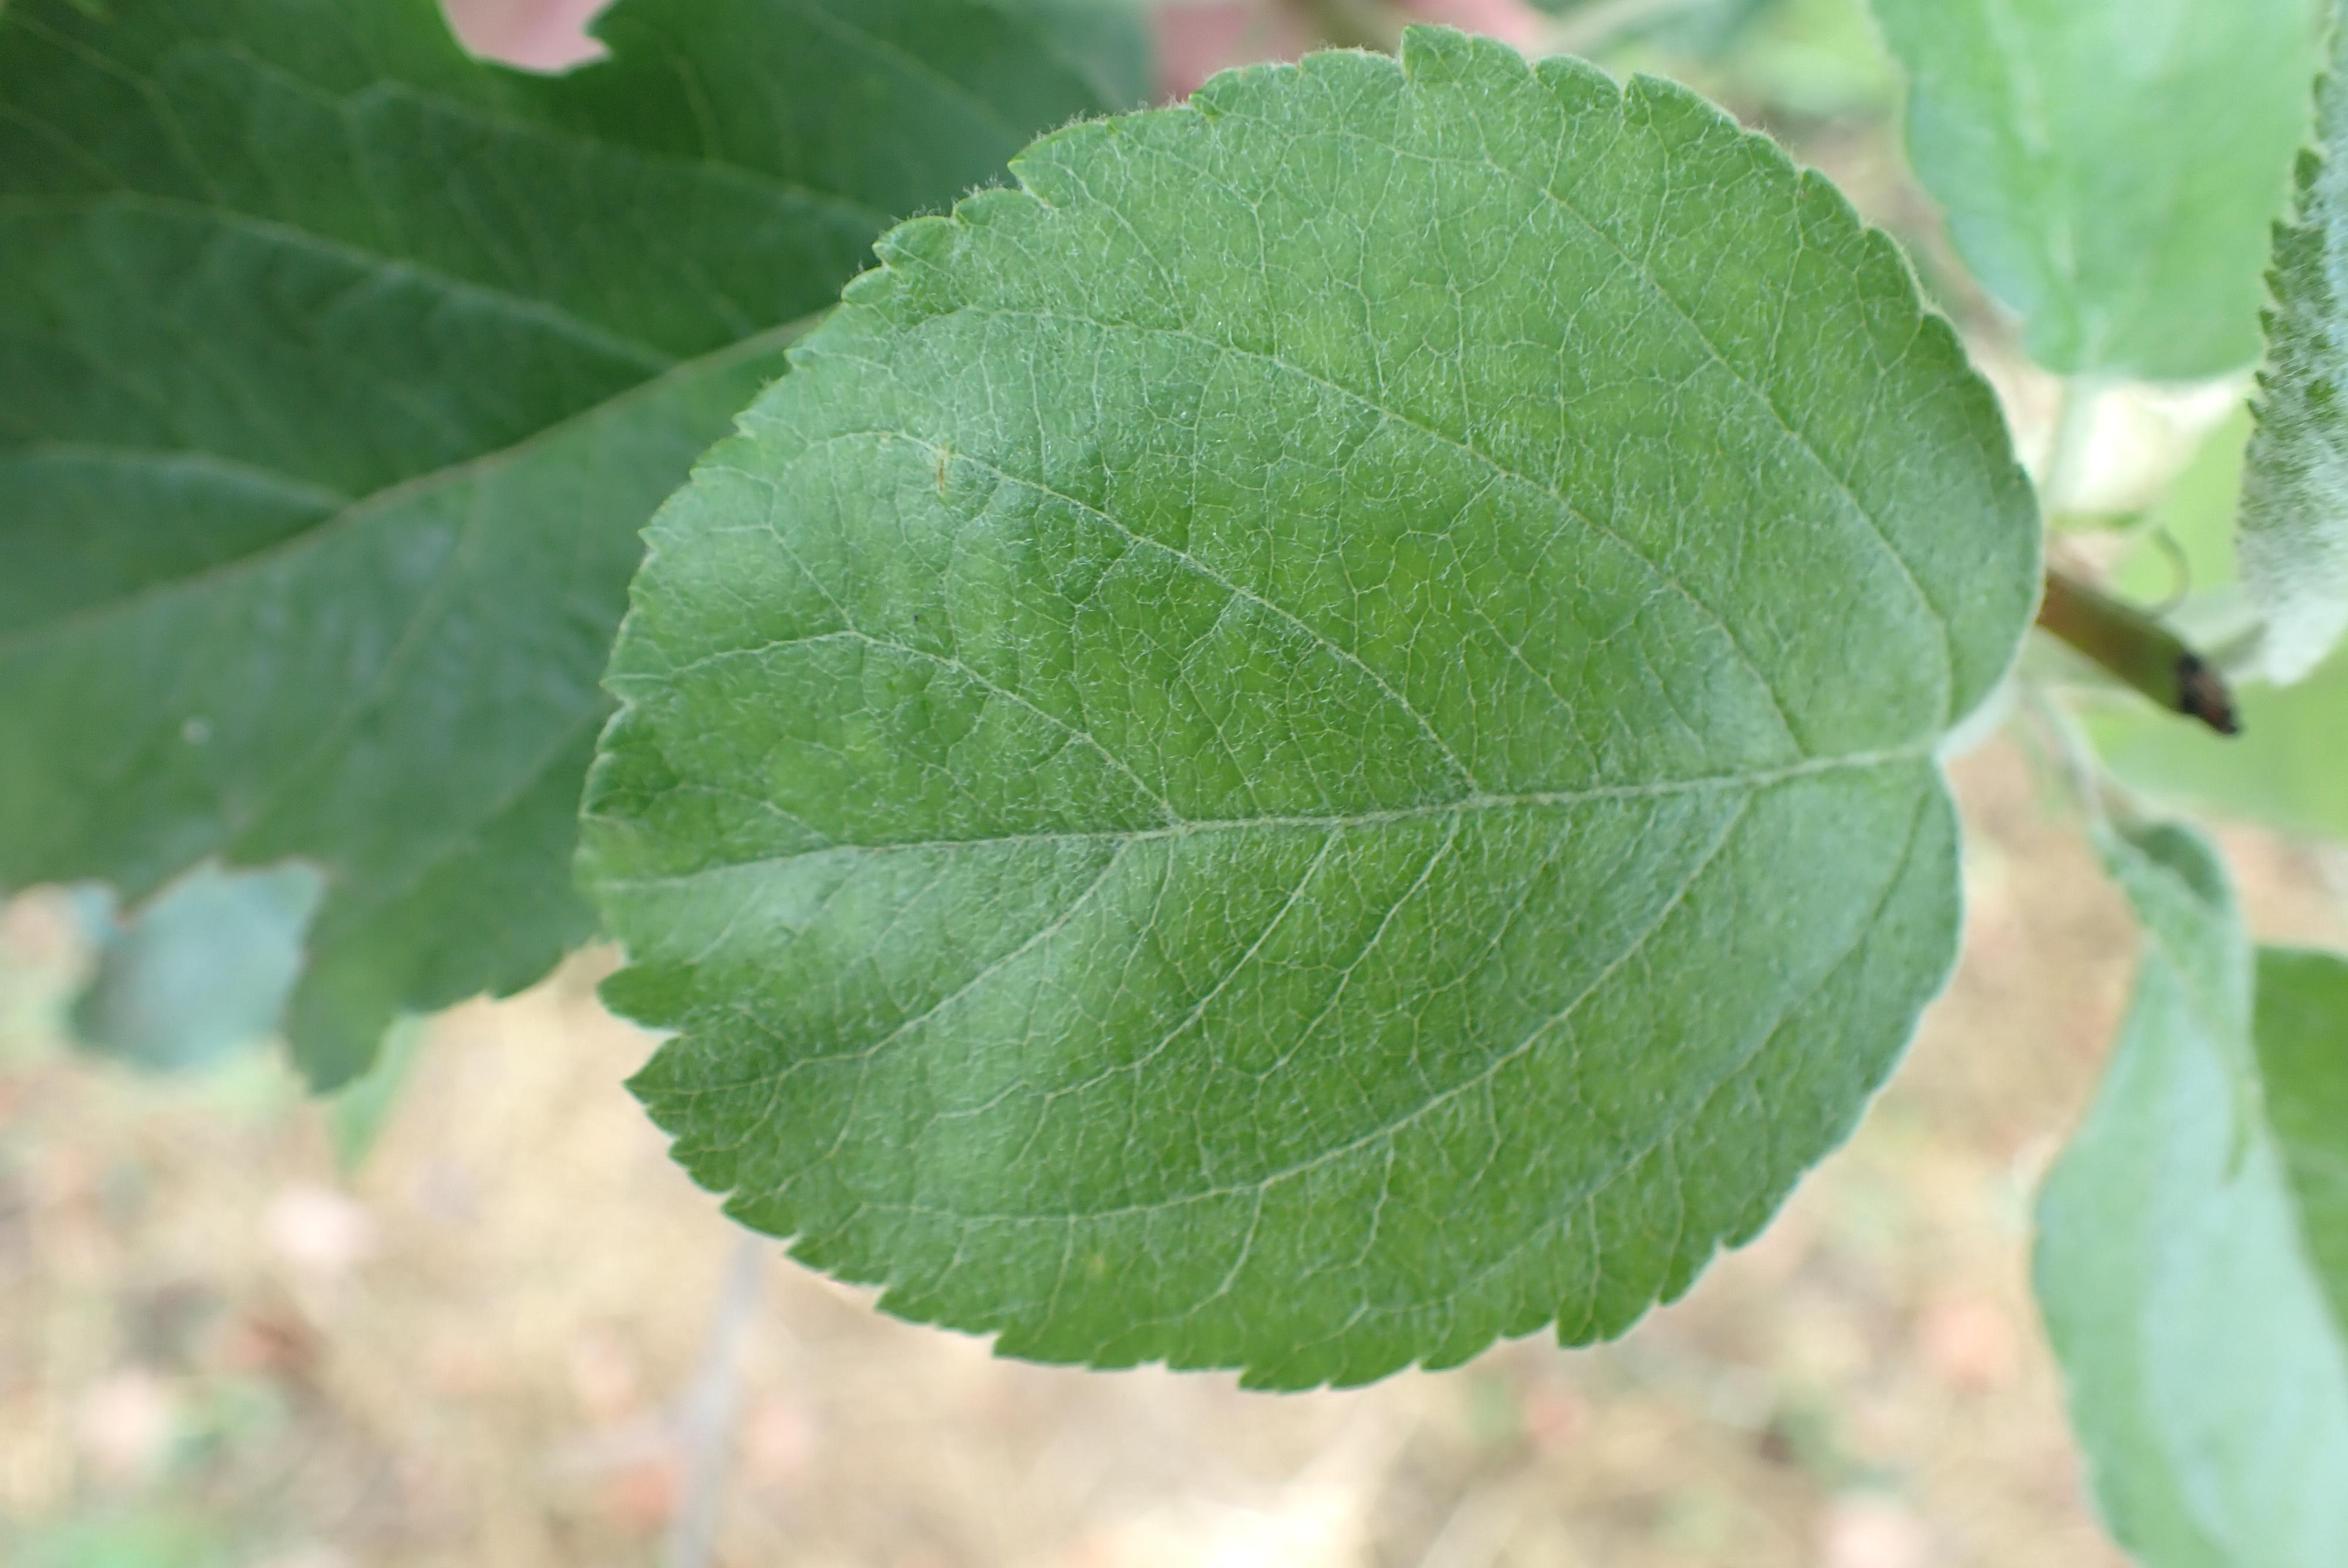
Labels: healthy